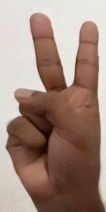
ASL sign: 2